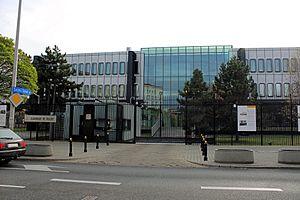
L'ambassade de France en Pologne est la représentation diplomatique de la République française auprès de la République de Pologne. Elle est située à Varsovie, la capitale du pays, et son ambassadeur est, depuis 2019, Frédéric Billet.